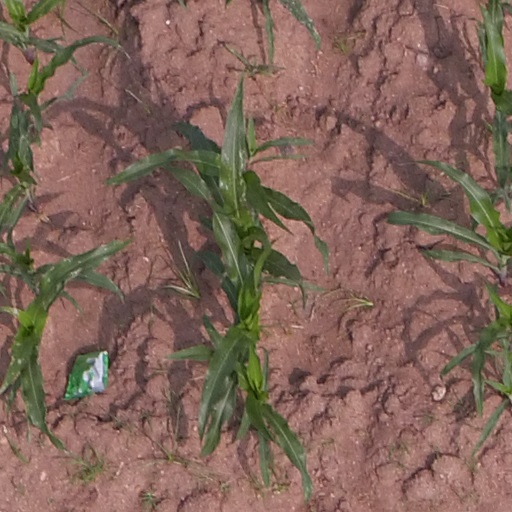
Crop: maize; corn